Elizabeth Tower, Manchester

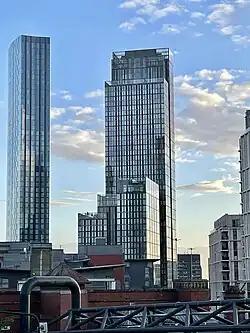
Elizabeth Tower with Victoria Residence (lower centre) and The Blade (left), August 2023

Elizabeth Tower is a tall, 52-storey residential skyscraper in Manchester, England. The building is part of the first phase of the Crown Street development area at the southern end of Deansgate in the city centre, behind the Deansgate Square skyscraper cluster and adjacent to The Blade skyscraper. It was designed by SimpsonHaugh architects and as of March 2025 is the seventh-tallest building in Greater Manchester.